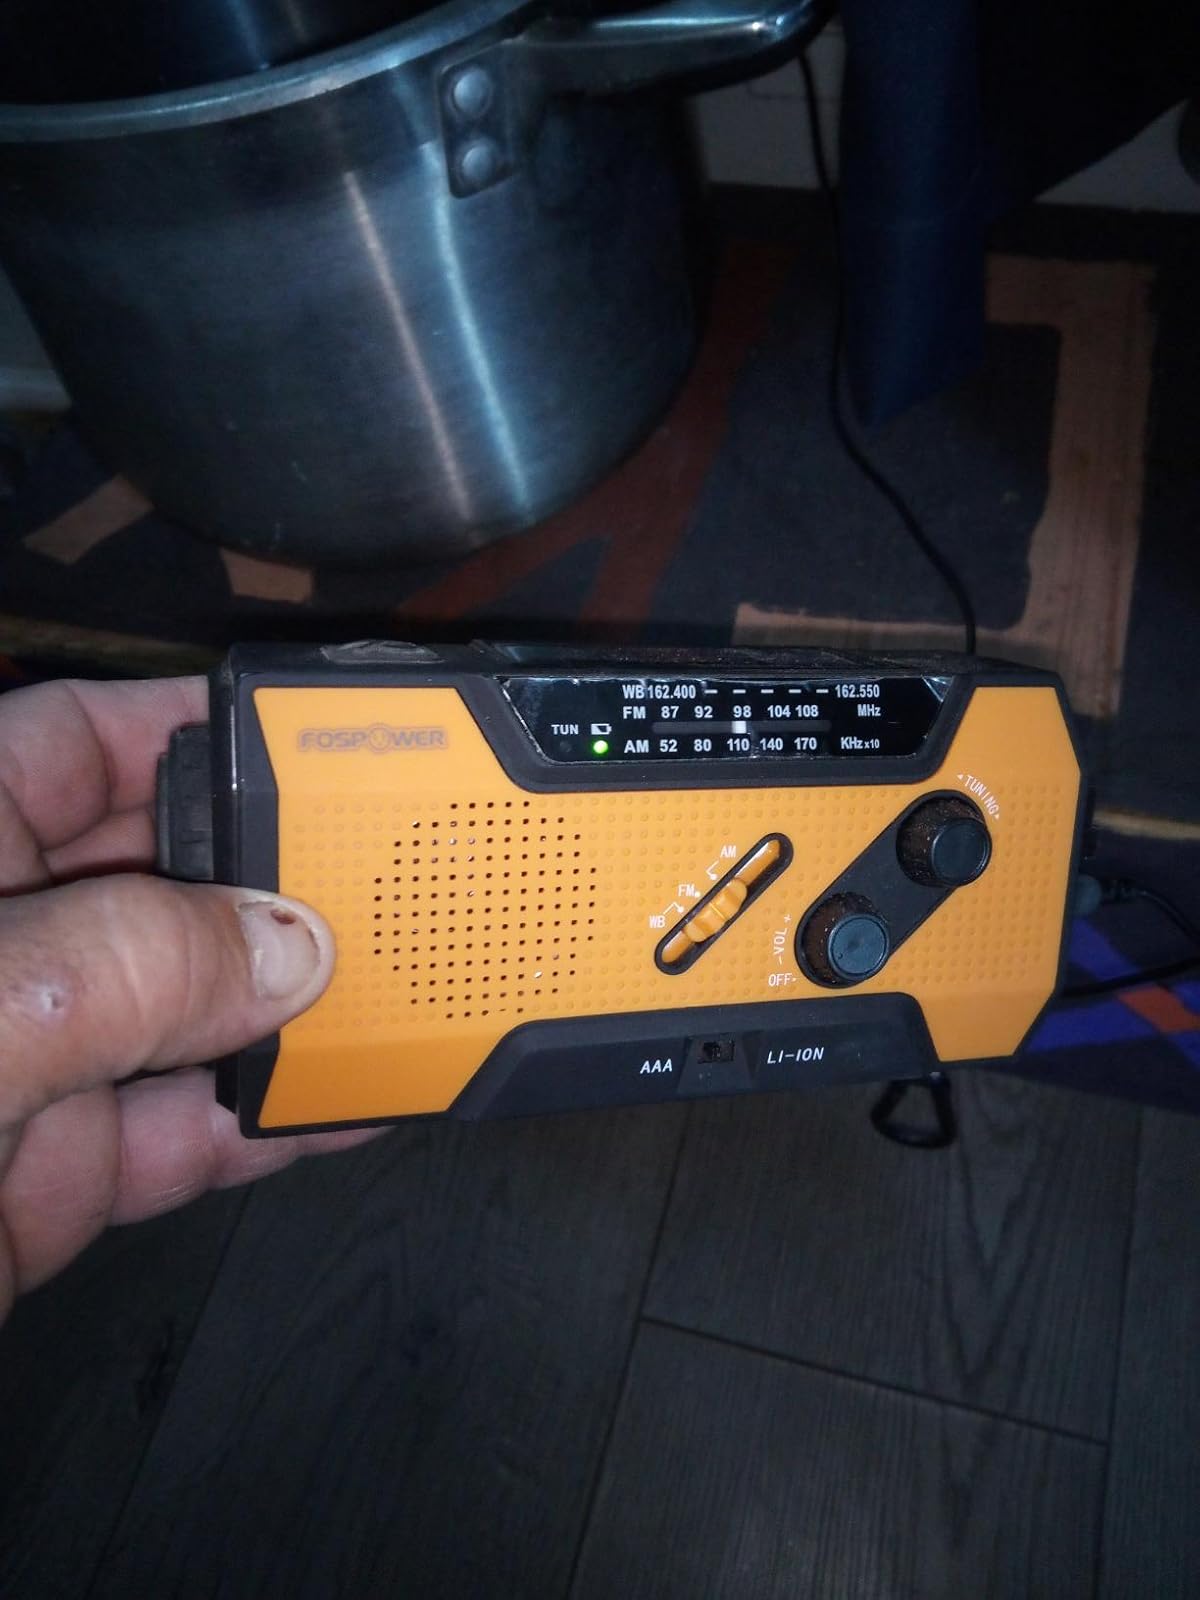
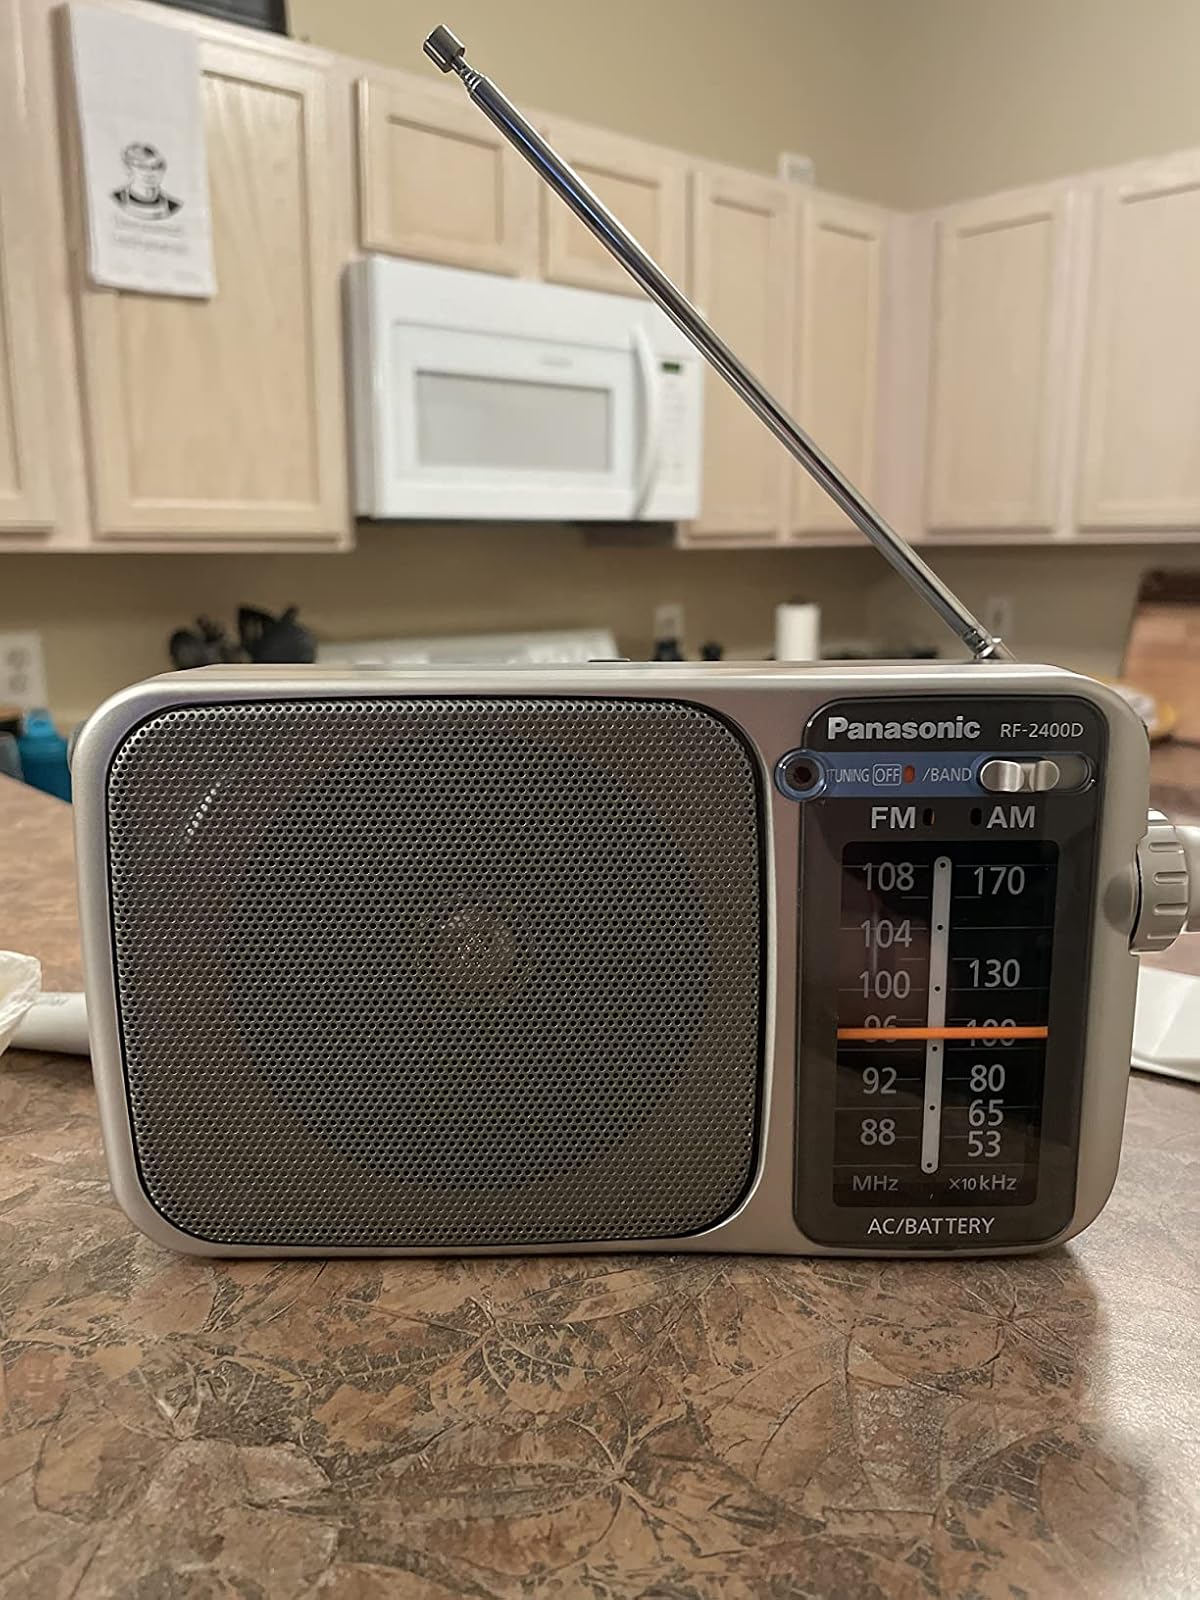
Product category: radio
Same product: no